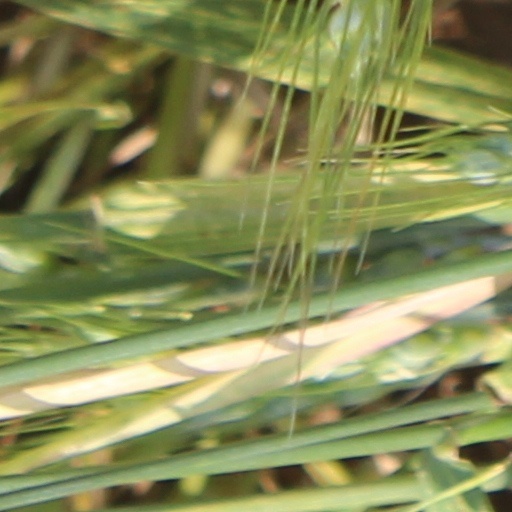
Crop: wheat